San Clemente, Vezza d'Oglio

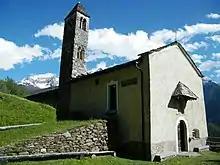
Church of Saint Clement

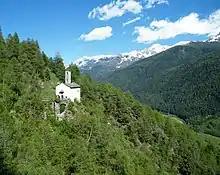
Saint Clement church in Vezza d'Oglio

The church of Saint Clement lies in the territory of the Vezza d'Oglio comune in Valcamonica, Brescia province.